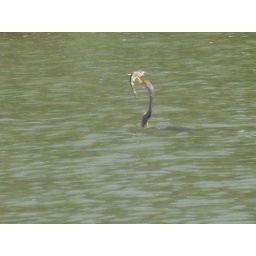
An Anhinga swimming in the river and spearing a fish, its normal hunting behavior.